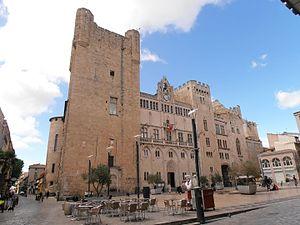
Palais des archevêques de Narbonne This building is indexed in the Base Mérimée, a database of architectural heritage maintained by the French Ministry of Culture,